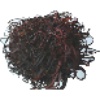
Label: Rambutan 1